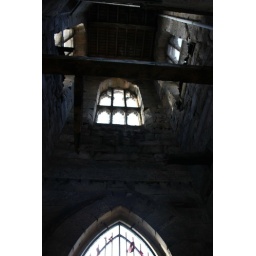
clock tower in the church from the blitz